Sakuramizu Station

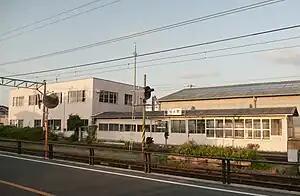
Sakuramizu Station building

is a railway station in the city of Fukushima, Fukushima Prefecture, Japan operated by Fukushima Kōtsū.